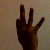
The image shows a hand gesture representing the number 9 in Indian Sign Language.